Boeing 727

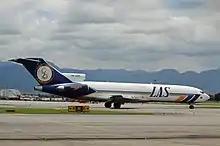
The "Super 27" re-engine has larger JT8D-200 side engines

The 727 was designed for smaller airports, so independence from ground facilities was an important requirement. This led to one of the 727's most distinctive features: the built-in airstair that opens from the rear underbelly of the fuselage, which initially could be opened in flight. Hijacker D. B. Cooper used this hatch when he parachuted from the back of a 727, as it was flying over the Pacific Northwest. Boeing subsequently modified the design with the Cooper vane so that the airstair could not be lowered in flight. The design included an auxiliary power unit (APU), which allowed electrical and air-conditioning systems to run independently of a ground-based power supply, and without having to start one of the main engines. An unusual design feature is that the APU is mounted in a hole in the keel beam web, in the main landing gear bay. The 727 is equipped with a retractable tailskid that is designed to protect the aircraft in the event of an over-rotation on takeoff. The 727's fuselage has an outer diameter of . This allows six-abreast seating (three per side) and a single aisle when wide coach-class seats are installed. An unusual feature of the fuselage is the difference between the lower lobe forward and aft of the wing as the higher fuselage height of the center section was simply retained towards the rear.